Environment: real
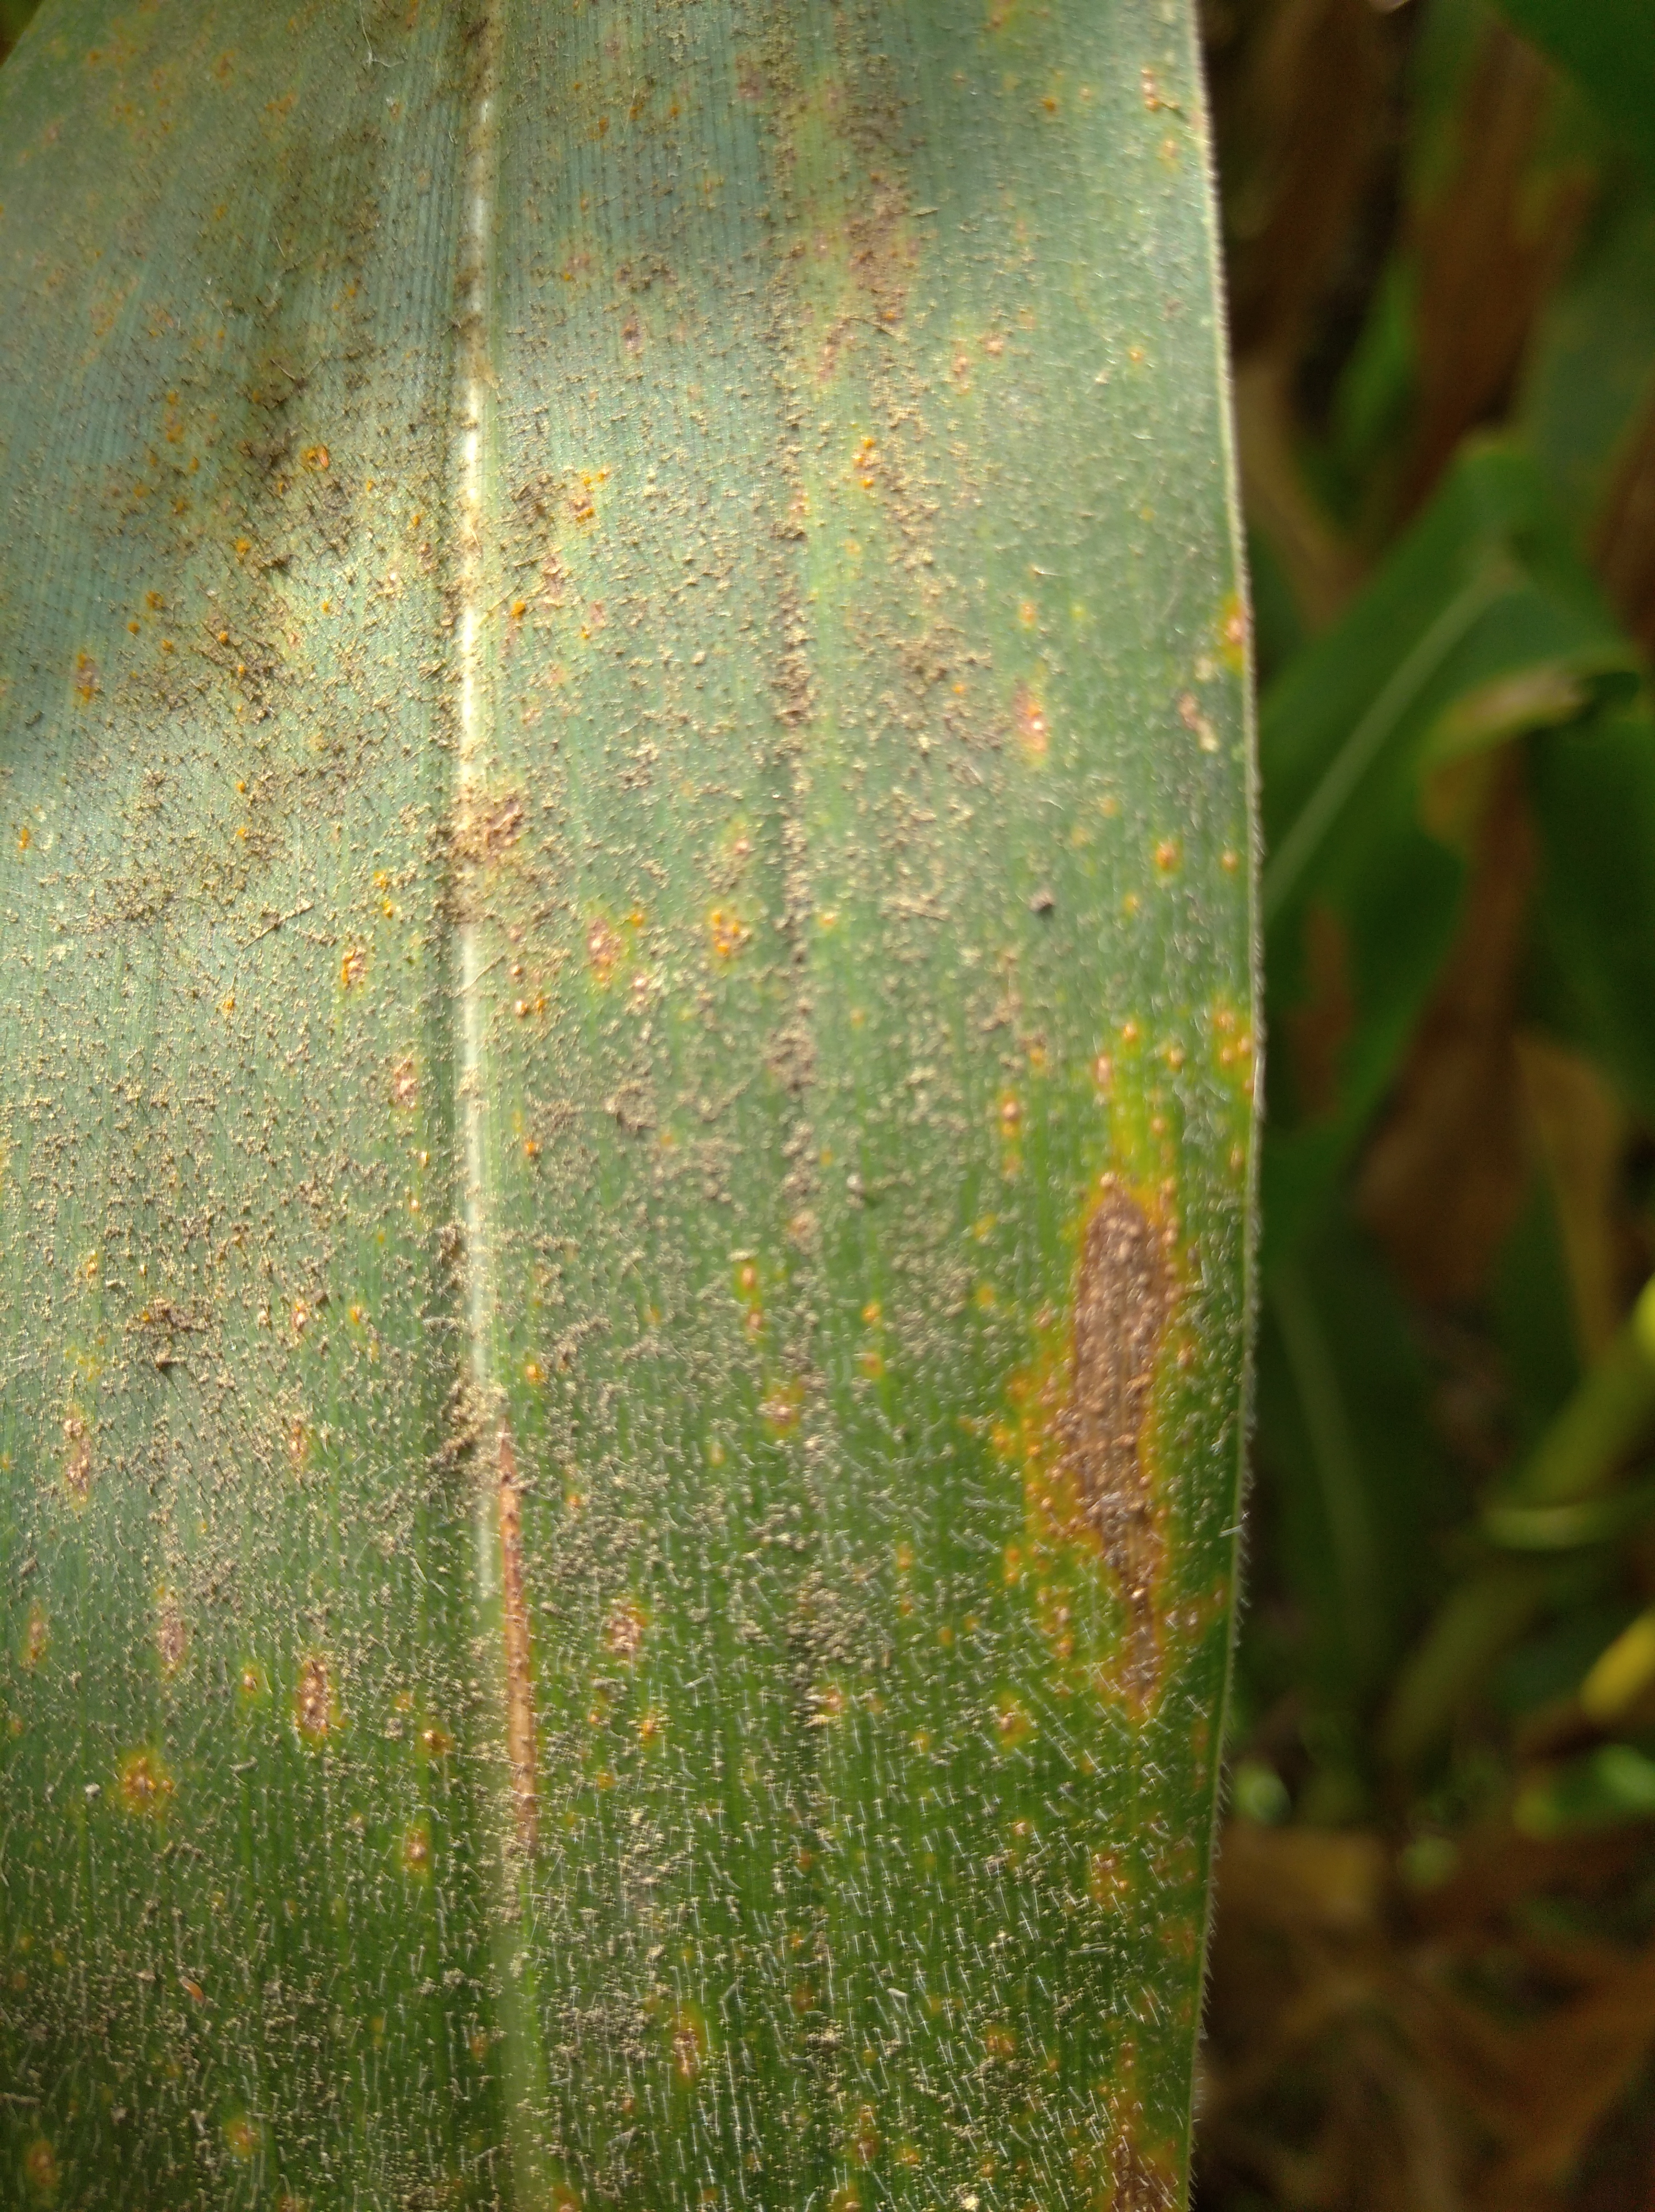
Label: northern_corn_leaf_blight